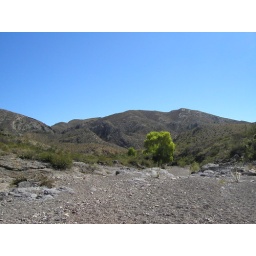
Greenery! There is a natural spring at the base of this tree in the middle of the creek. About the only tree around.